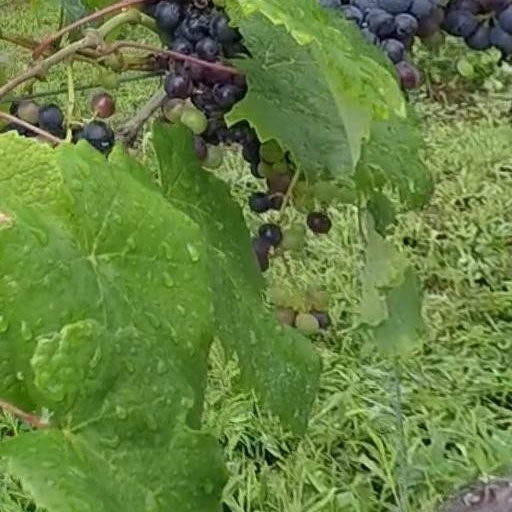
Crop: grape